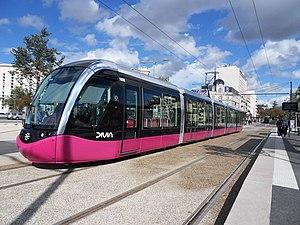
Tramway de Dijon à Foch-Gare
Dijon est une commune française, préfecture du département de la Côte-d'Or et chef-lieu de la région Bourgogne-Franche-Comté. Elle se situe entre le bassin parisien et le bassin rhodanien, sur l'axe Paris-Lyon-Méditerranée, à 310 kilomètres au sud-est de Paris et 190 kilomètres au nord de Lyon.
Le tramway de Dijon est un réseau de deux lignes de tramway défini, financé et appartenant à Dijon Métropole et dont l'exploitation est déléguée à Keolis Dijon Mobilités. La première ligne a été mise en service le 1ᵉʳ septembre 2012 et la seconde le 8 décembre 2012.